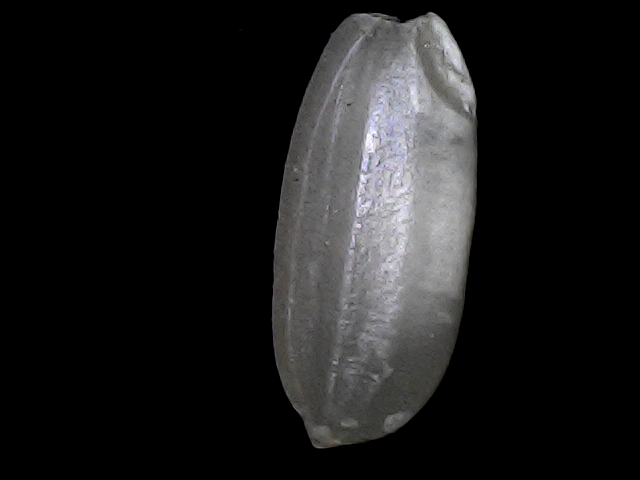
Rice variety: BRRI74